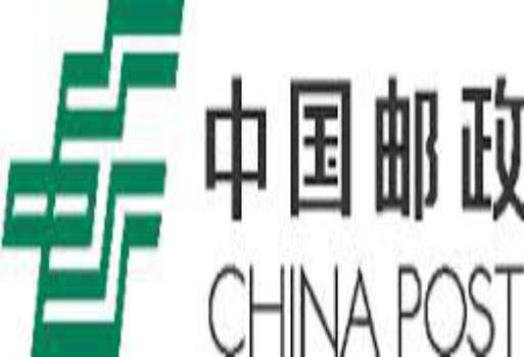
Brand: china post group corporation
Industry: Others